Harry Potter and the Goblet of Fire (film)

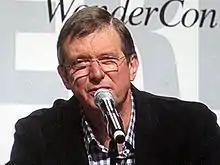
Director Mike Newell described the book as "big as a house brick".

With the "Goblet of Fire" novel almost twice the length of "Prisoner of Azkaban", the writers and producers reduced certain scenes and concepts to make the transition from page to screen. Director Mike Newell described the problem as one of "compressing a huge book into the compass of a movie". This was achieved by "putting aside" all the components of the novel which did not directly relate to Harry and his journey.